Walter Smith (footballer, born 1884)

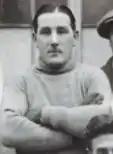
Smith in a Port Vale squad photo in 1920

Walter Ernest Smith (25 March 1884 – 1972) was an English football goalkeeper who played for Leicester Fosse and Manchester City before World War I, and played for Port Vale, Plymouth Argyle, and Grimsby Town after the war. He helped Manchester City to win the Second Division title in 1909–10.